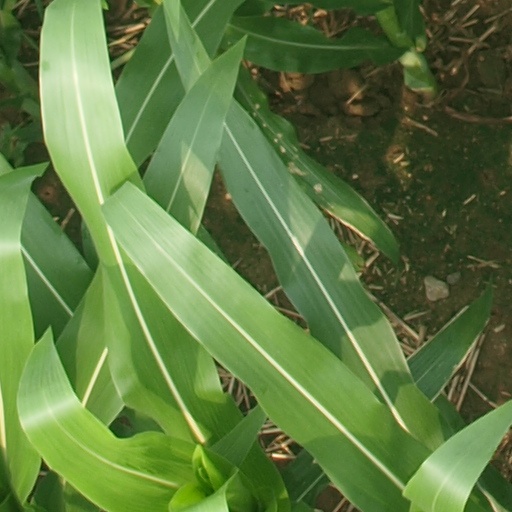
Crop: maize; corn